Concrete furniture

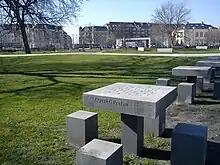
Mølleparken

The versatility of concrete has led to its appearance in numerous non-traditional formats such as furniture, sculpture and art.